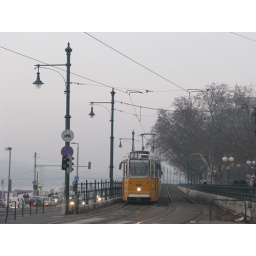
Tram about to cross the bridge over the Danube